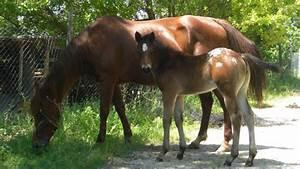
horse